Verkhovna Rada

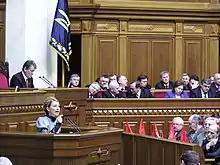
Yulia Tymoshenko is appointed Prime Minister of Ukraine in the Rada on 4 February 2005.

Until 24 August 1991, Verkhovna Rada kept the name Supreme Soviet of the Ukrainian SSR.